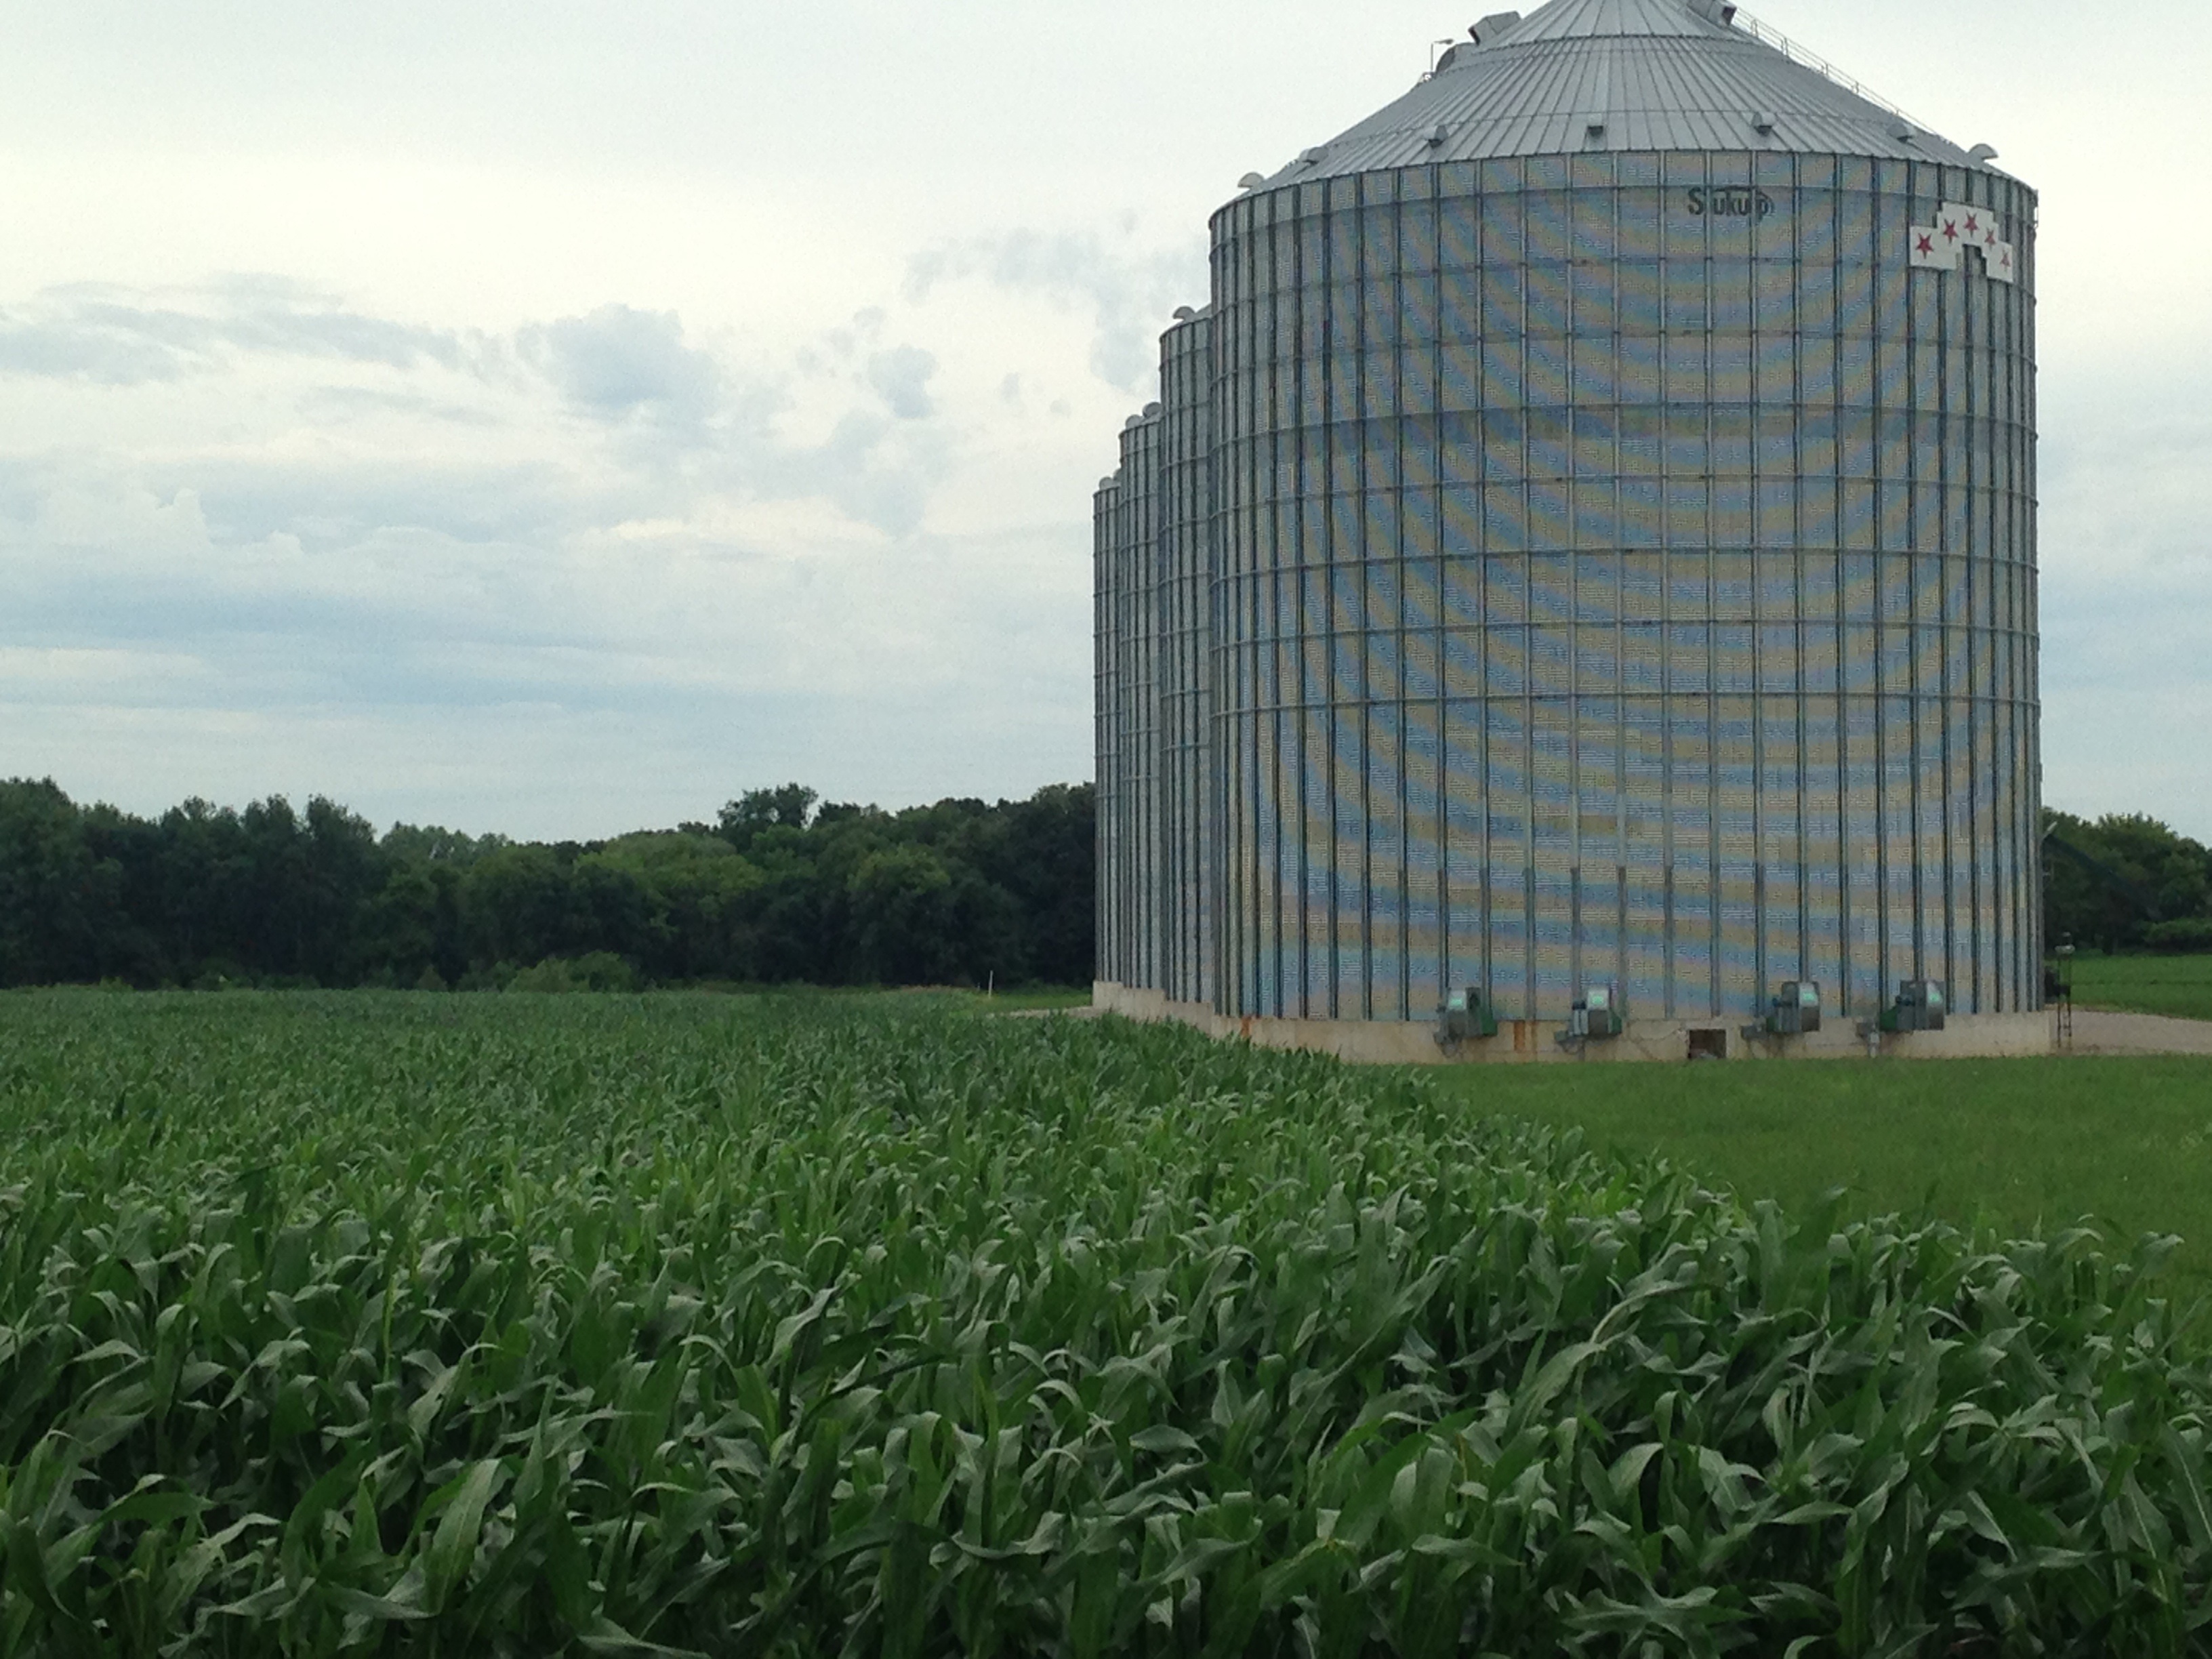
field, farm, grain, building, farming, tower, crop, corn, agriculture, silo, iowa, bin, midwest, grain bin